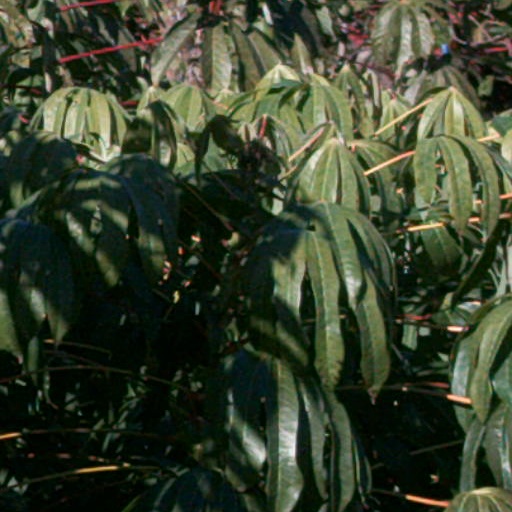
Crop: cassava